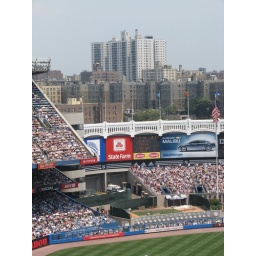
1020 Grand Concourse (Executive Tower) apartment building towers over the left field wall at Yankee Stadium, 7/19/08